History of the United Kingdom

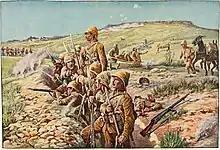
Siege of Ladysmith in South Africa

The Great London Exhibition of 1851 clearly demonstrated Britain's dominance in engineering and industry; that lasted until the rise of the United States and Germany in the 1890s. Using the imperial tools of free trade and financial investment, it exerted major influence on many countries outside Europe, especially in Latin America and Asia. Thus Britain had both a formal Empire based on British rule and an informal one based on the British pound.